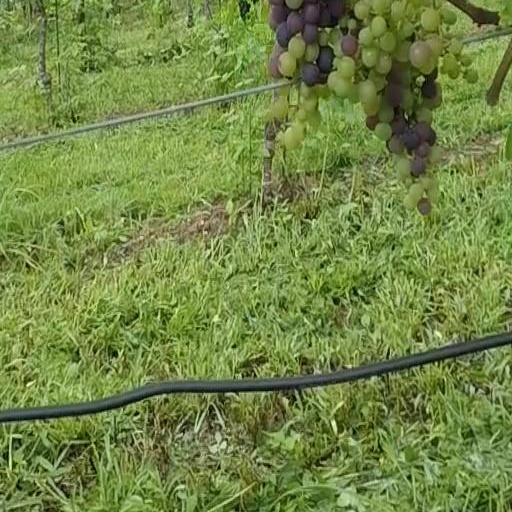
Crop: grape